House of Last Things

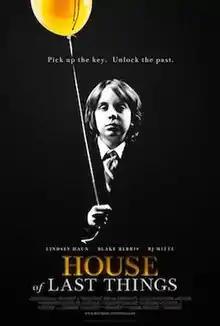
Theatrical poster

House of Last Things is a 2013 American dark fantasy thriller film directed and written by Michael Bartlett. It stars Lindsey Haun, Blake Berris, RJ Mitte, Randy Schulman, Diane Dalton, and Micah Nelson. House sitters (Haun, Berris) discover that an unhappily married couple (Schulman, Dalton) may have left them in a haunted house.